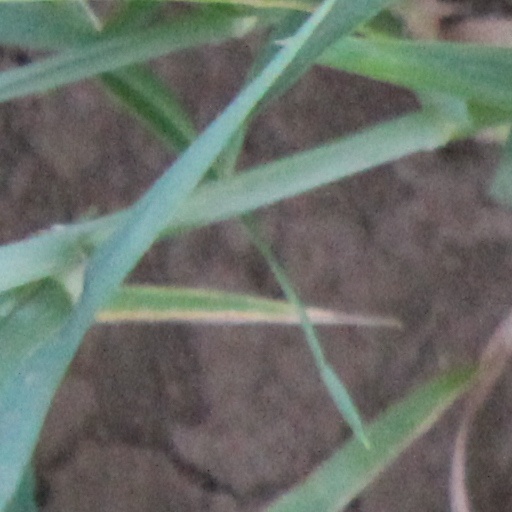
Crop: wheat